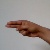
The image shows a hand gesture representing the letter 'H' in Indian Sign Language.